Russo-Ukrainian War

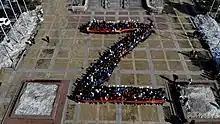
Z symbol flash mob in Khabarovsk

A new package of measures to end the conflict, known as Minsk II, was agreed on 12 February 2015, with a ceasefire due to begin on 15 February.